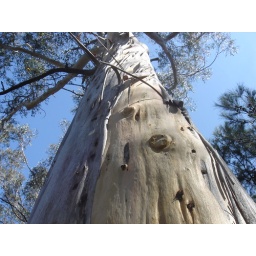
All the tree's in the blue mountains seemed to be peeling them selfs due to the heat